Allyn K. Capron

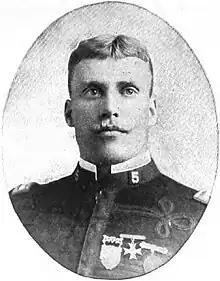
Plate of Allyn K. Capron from "The Rough Riders", 1899

Captain Allyn K. Capron (24 June 1871 – 24 June 1898) was the first United States Army officer to die in the Spanish–American War.